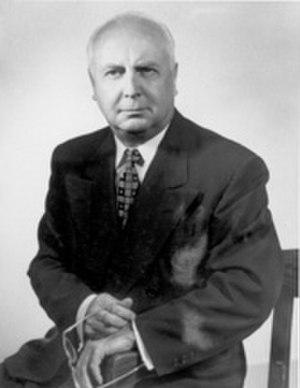
Les représentants de l'Utah sont les membres de la Chambre des représentants des États-Unis élus pour l'État de l'Utah.